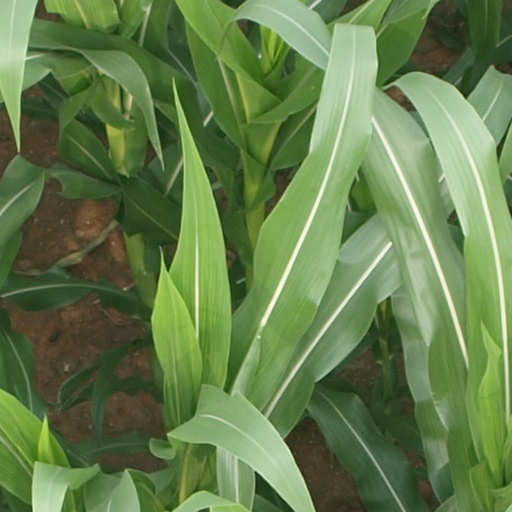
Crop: maize; corn